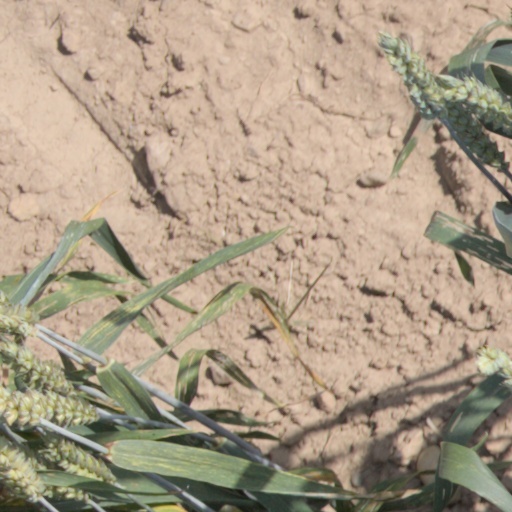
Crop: wheat